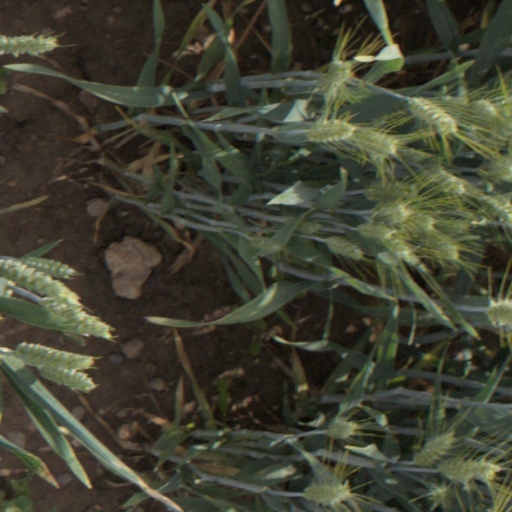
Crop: wheat